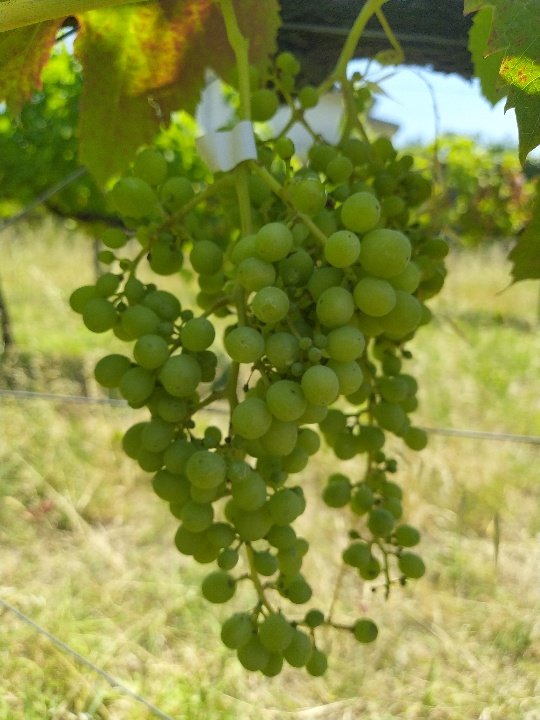
Berries visible: 139
Grape clusters: 3